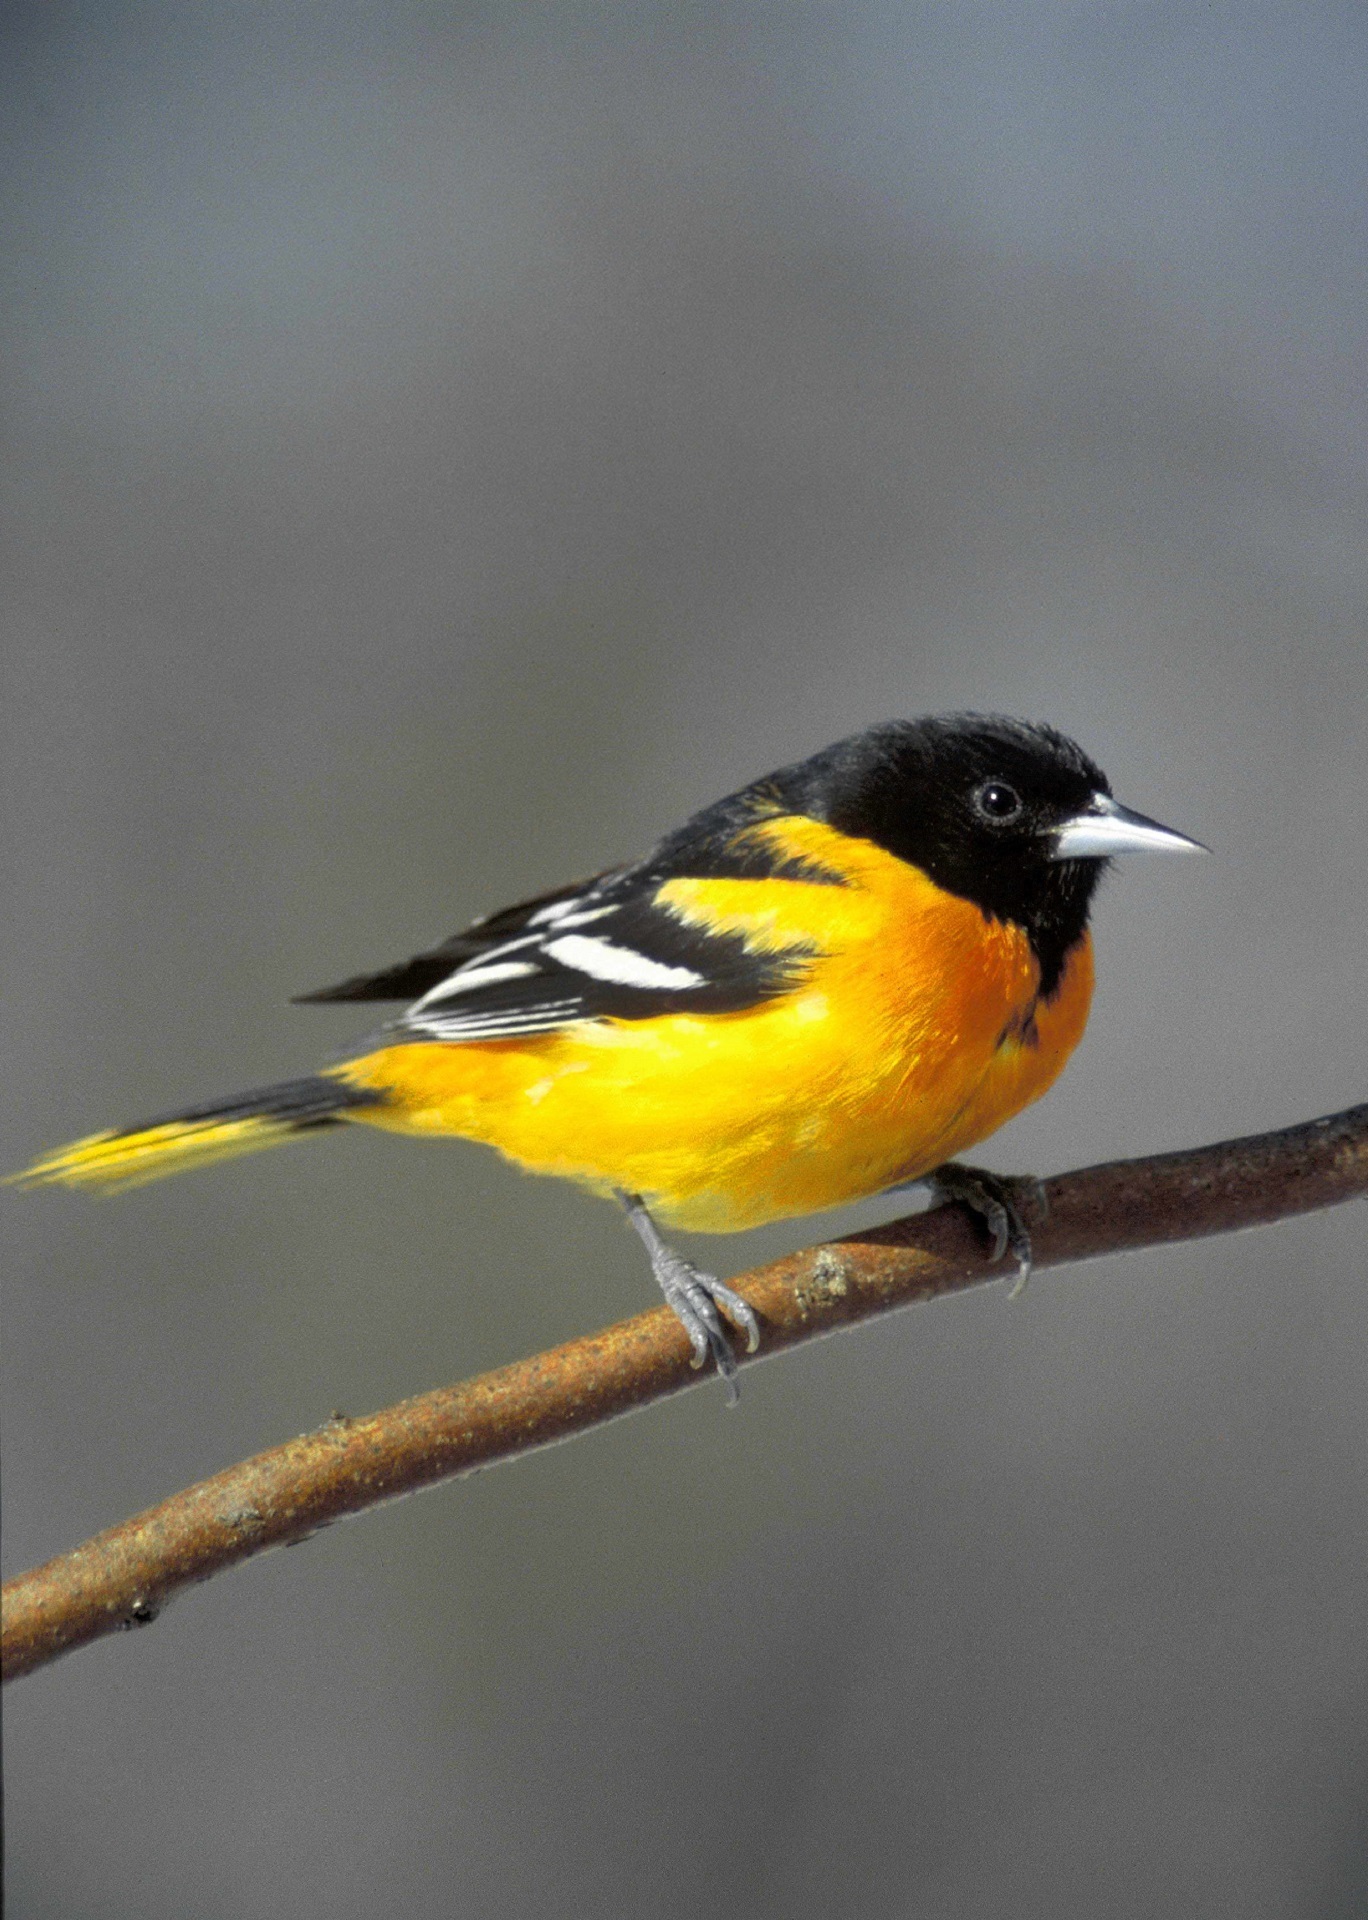
nature, branch, bird, wildlife, wild, portrait, beak, macro, colorful, yellow, fauna, outdoors, vertebrate, finch, perched, brambling, old world flycatcher, perching bird, baltimore oriole